Conflict between Willem Leyel and Bernt Pessart

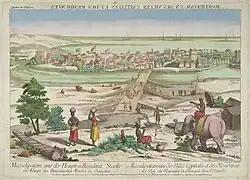
View of Masulipatam (Bandar), 1676. Roland Crappé made Bandar the centre for the company's trade, and Bernt Pessart further made it the official headquarters.

During the 1620s and 30's trade flourished, and a far-flung string of Danish factories and outposts were established in Bengal, the Coromandel Coast and Sunda Islands."" Though in the late 1630s and early 40's the company would start to owe large debts, and in response governor Bernt Pessart unsuccessfully made numerous risky voyages to make money. Pessart would ignore the Danish company's most profitable contacts such as Tanjore and Makassar, and even Tranquebar which fell into chaos. Pessart would, in favour of Tranquebar, reside in Bandar which were the center of trade in plain cotton goods."" Here Pessart would become involved in diamond trade.